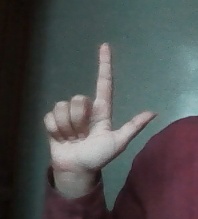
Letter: laam